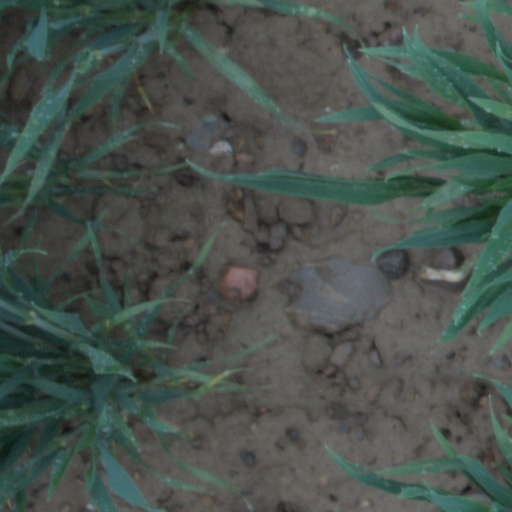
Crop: wheat